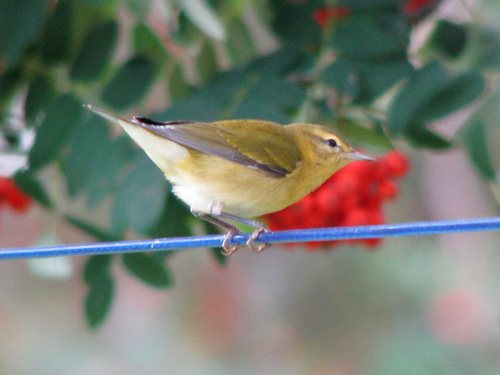
the bird has brown wingbars, yellow throat and yellowish white belly and brown feet.
this small yellow bird has grey streak on his wings
this small off-yellow bird has grey primaries, a grey stripe through its eyering area, and a peachy-grey bill.
this bird has a yellow breast and head, straight bill, with gray on its wings.
this bird has a yellow belly, a short bill, and a black winga small colorful bird with green and grey secondaries, a yellow eye ring, and white vent.
this bird has wings that are yellow with a small bill
this particular bird has a belly that is white with yellow/tan sides
this bird is yellow and brown in color, with a small sharp beak.
this bird has a soft yellow breast and belly and gray in its wings, a black eye, and pointed beak.
Species: Tennessee Warbler